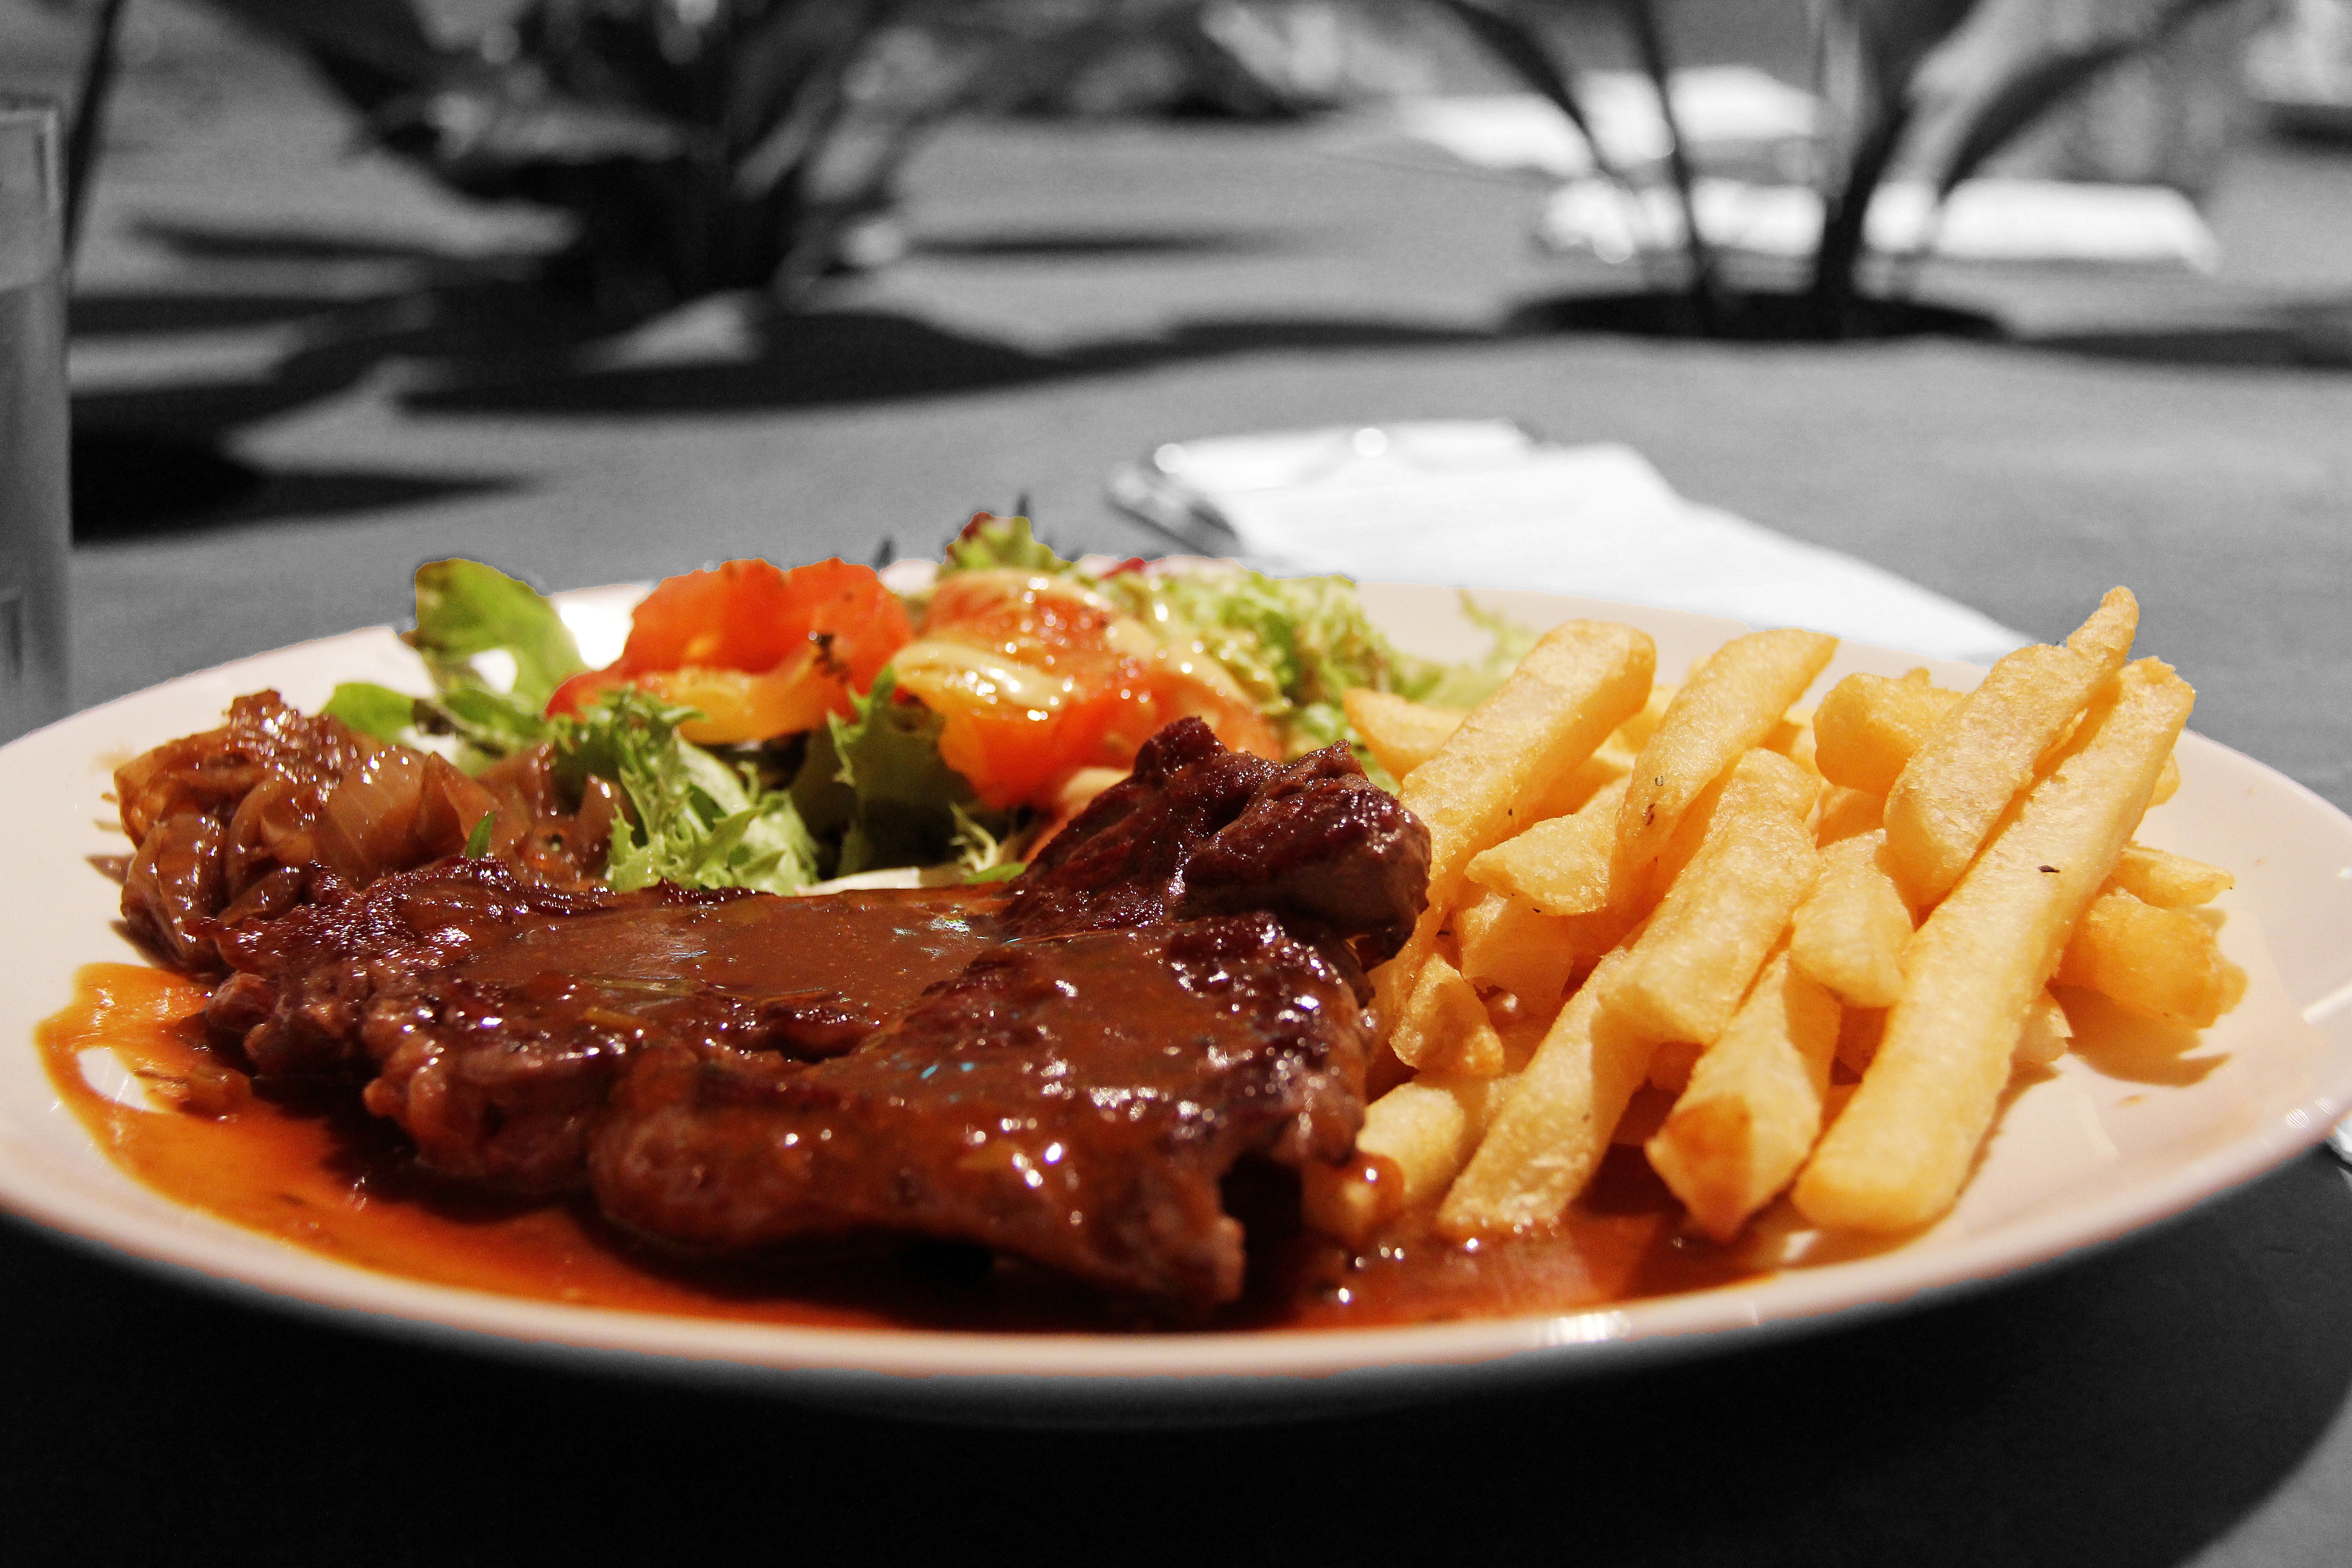
restaurant, celebration, dish, meal, food, vegetable, meat, cuisine, beef, onion, steak, potato, tomato, grill, asian food, happy, tasty, fries, occasion, potatoes, yummy, french fries, gravy, canadian cuisine